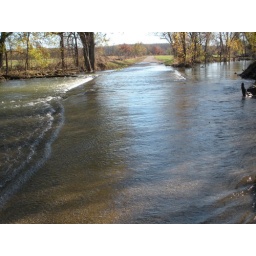
An old farm road turned into a river over 6 inches deep in some spots.